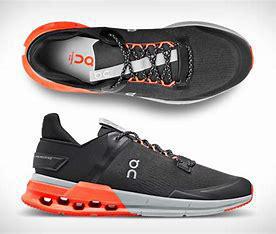
Brand: ON
Model: Cloudnova